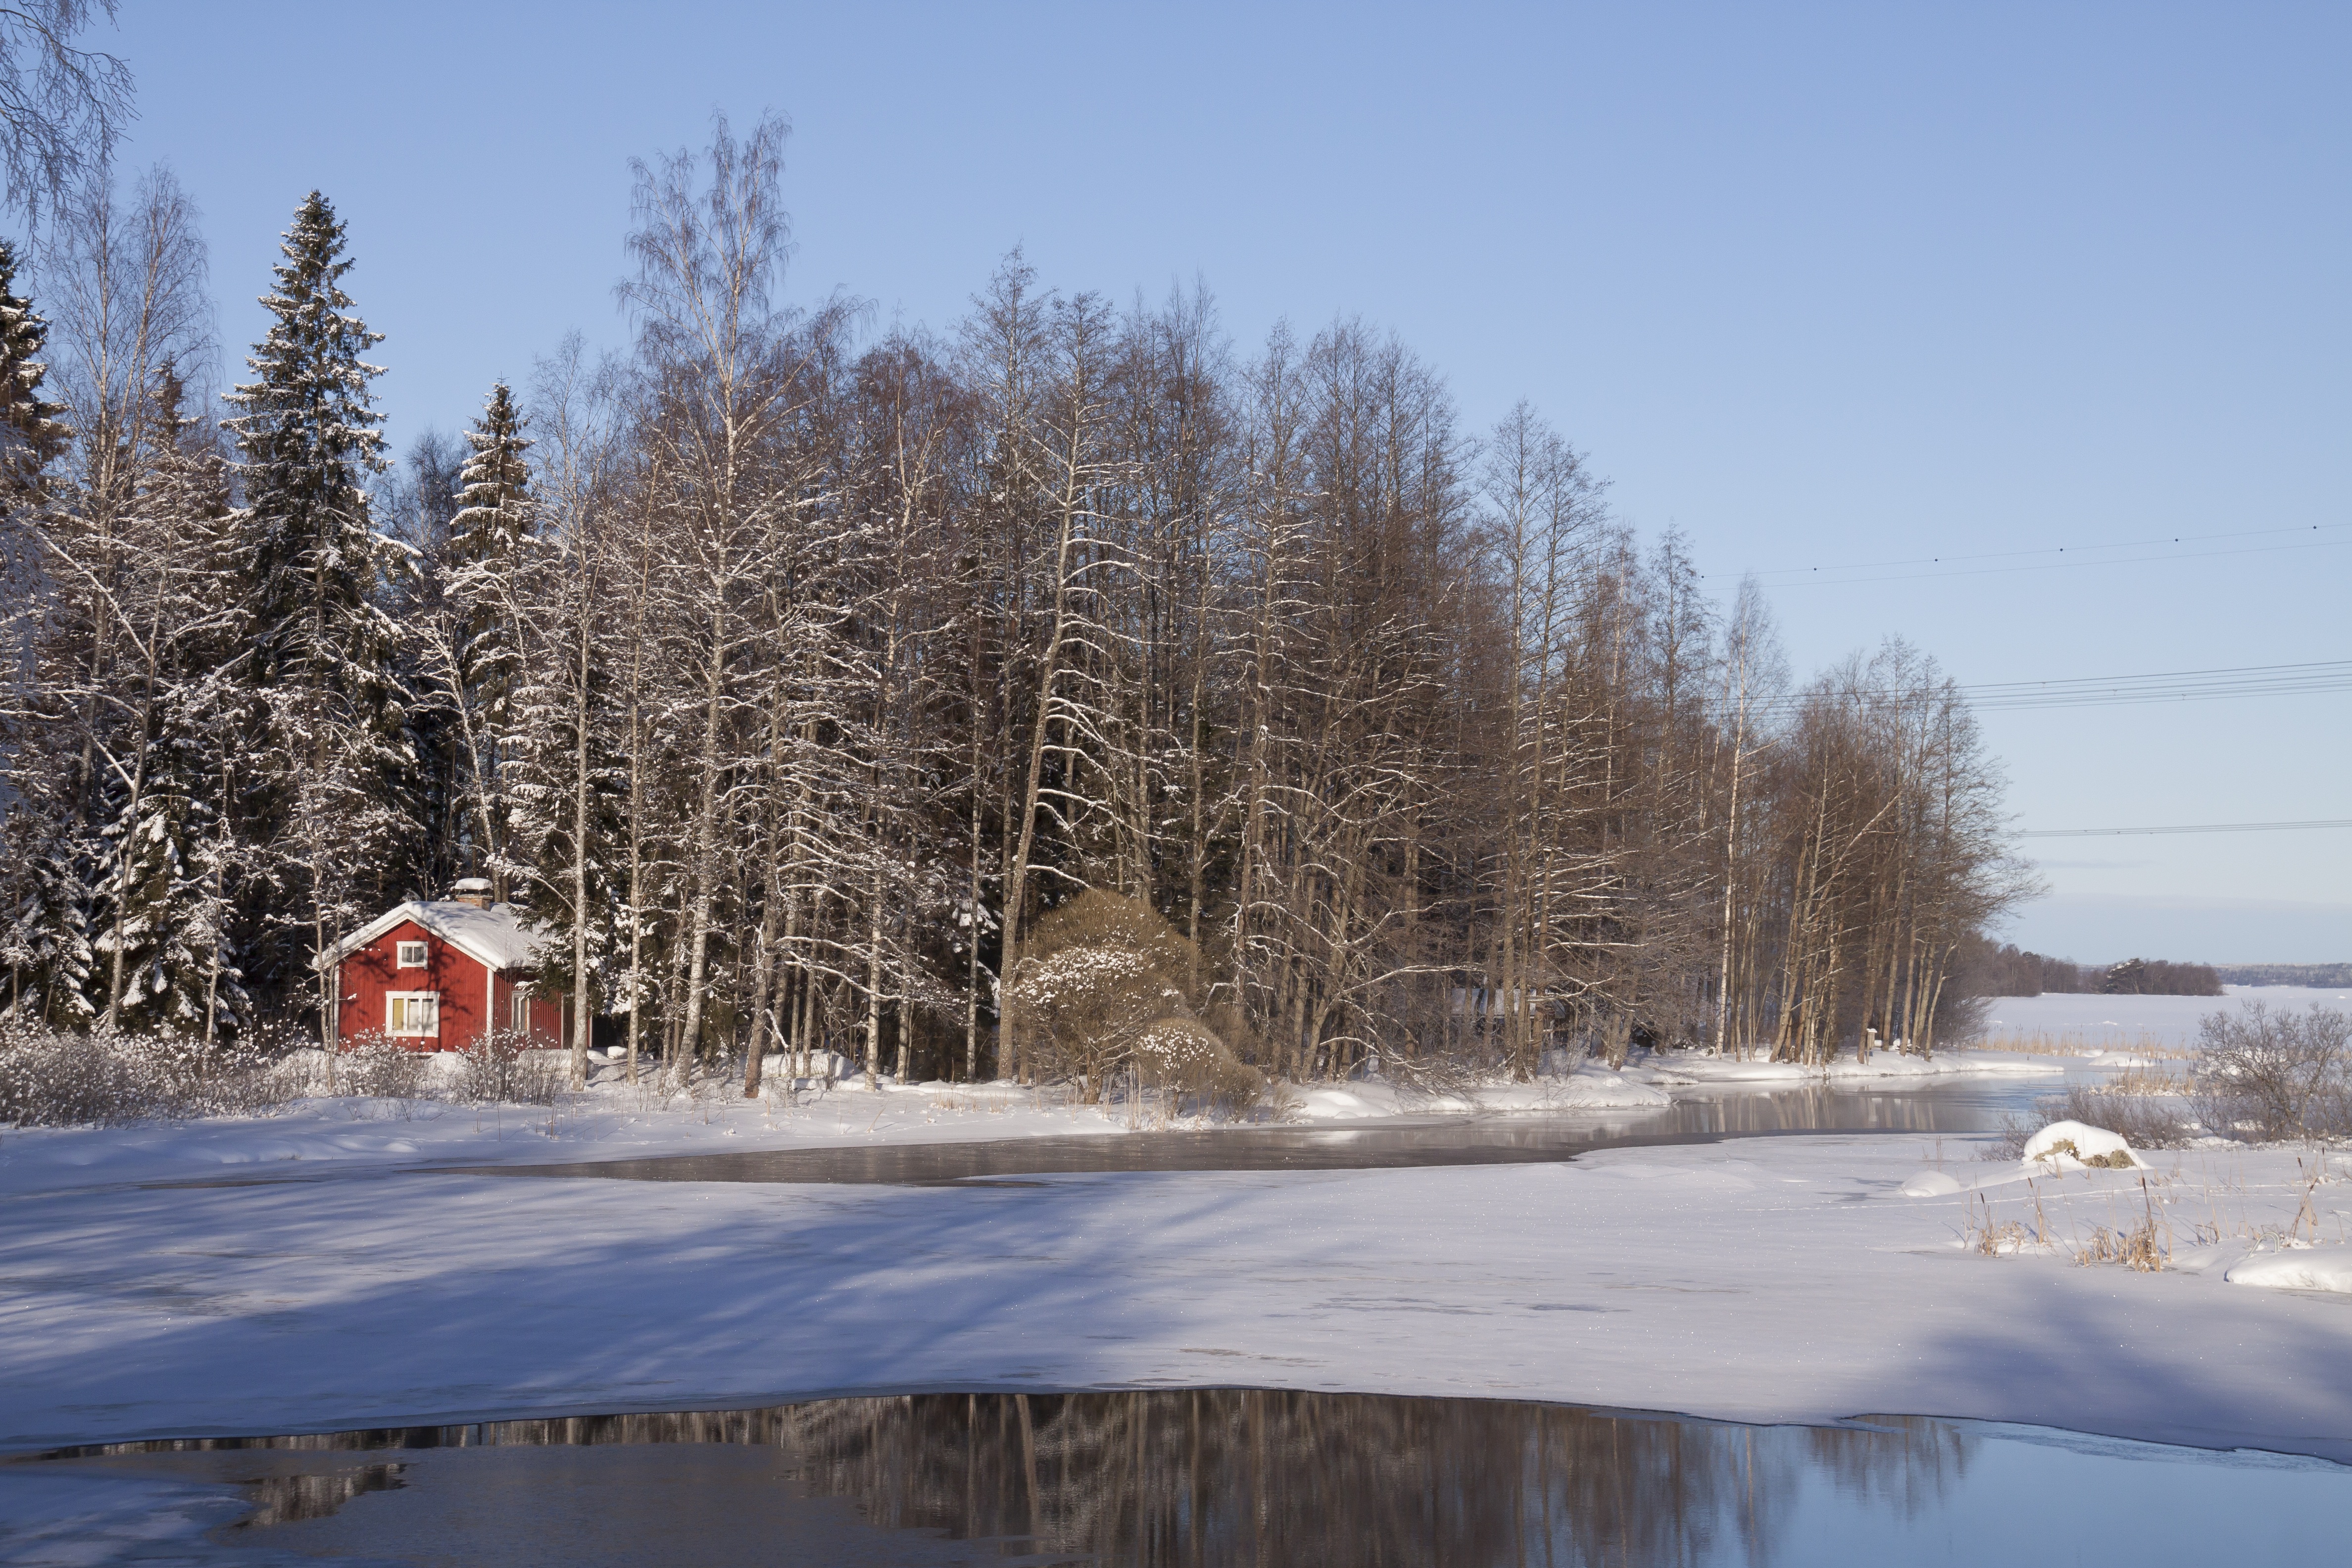
beach, tree, snow, winter, wood, lake, frost, ice, weather, season, freezing, sauna, sauna cabin, sula